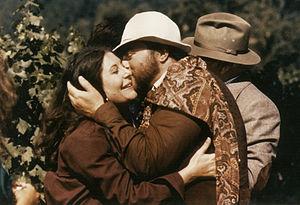
Karen Kondazian est une actrice américaine née le 27 janvier 1950 à Newton.